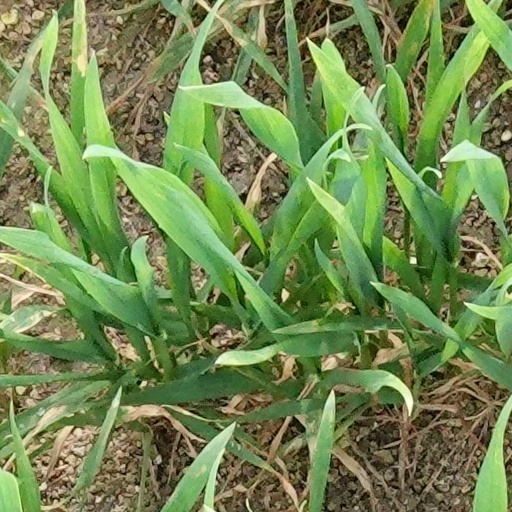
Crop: wheat